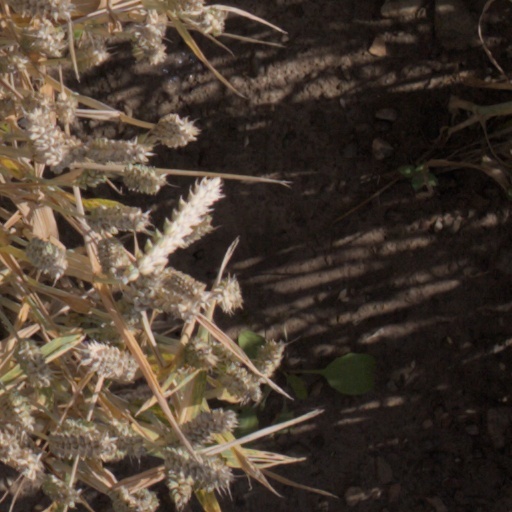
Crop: wheat